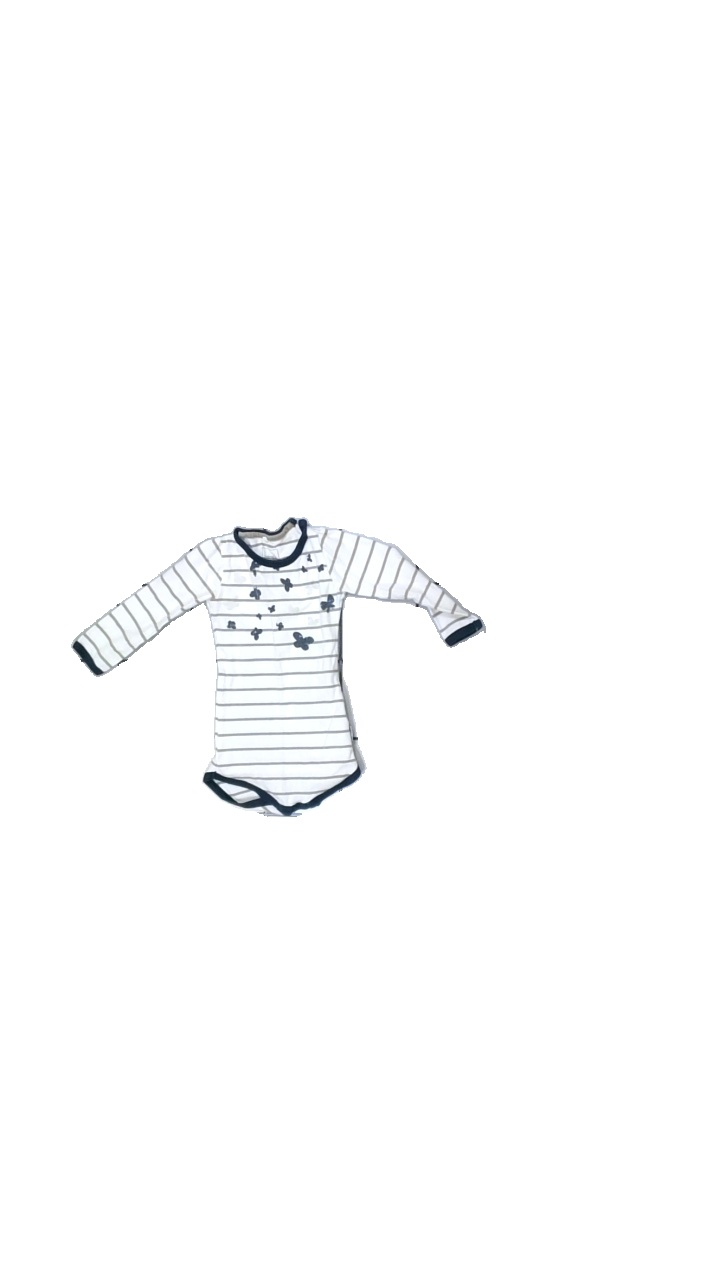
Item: Top (Children)
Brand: Name It
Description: randig top med tryck
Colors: White, Blue, Brown, Grey
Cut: C-collar
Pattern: Animal print
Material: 100% bomull
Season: All
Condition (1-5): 2
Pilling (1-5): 1
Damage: nopprigt
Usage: Recycle
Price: <50